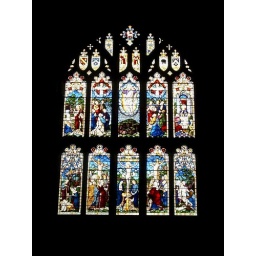
This is the stained glass window in the Church Of St Thomas the Apostle, Heptonstall